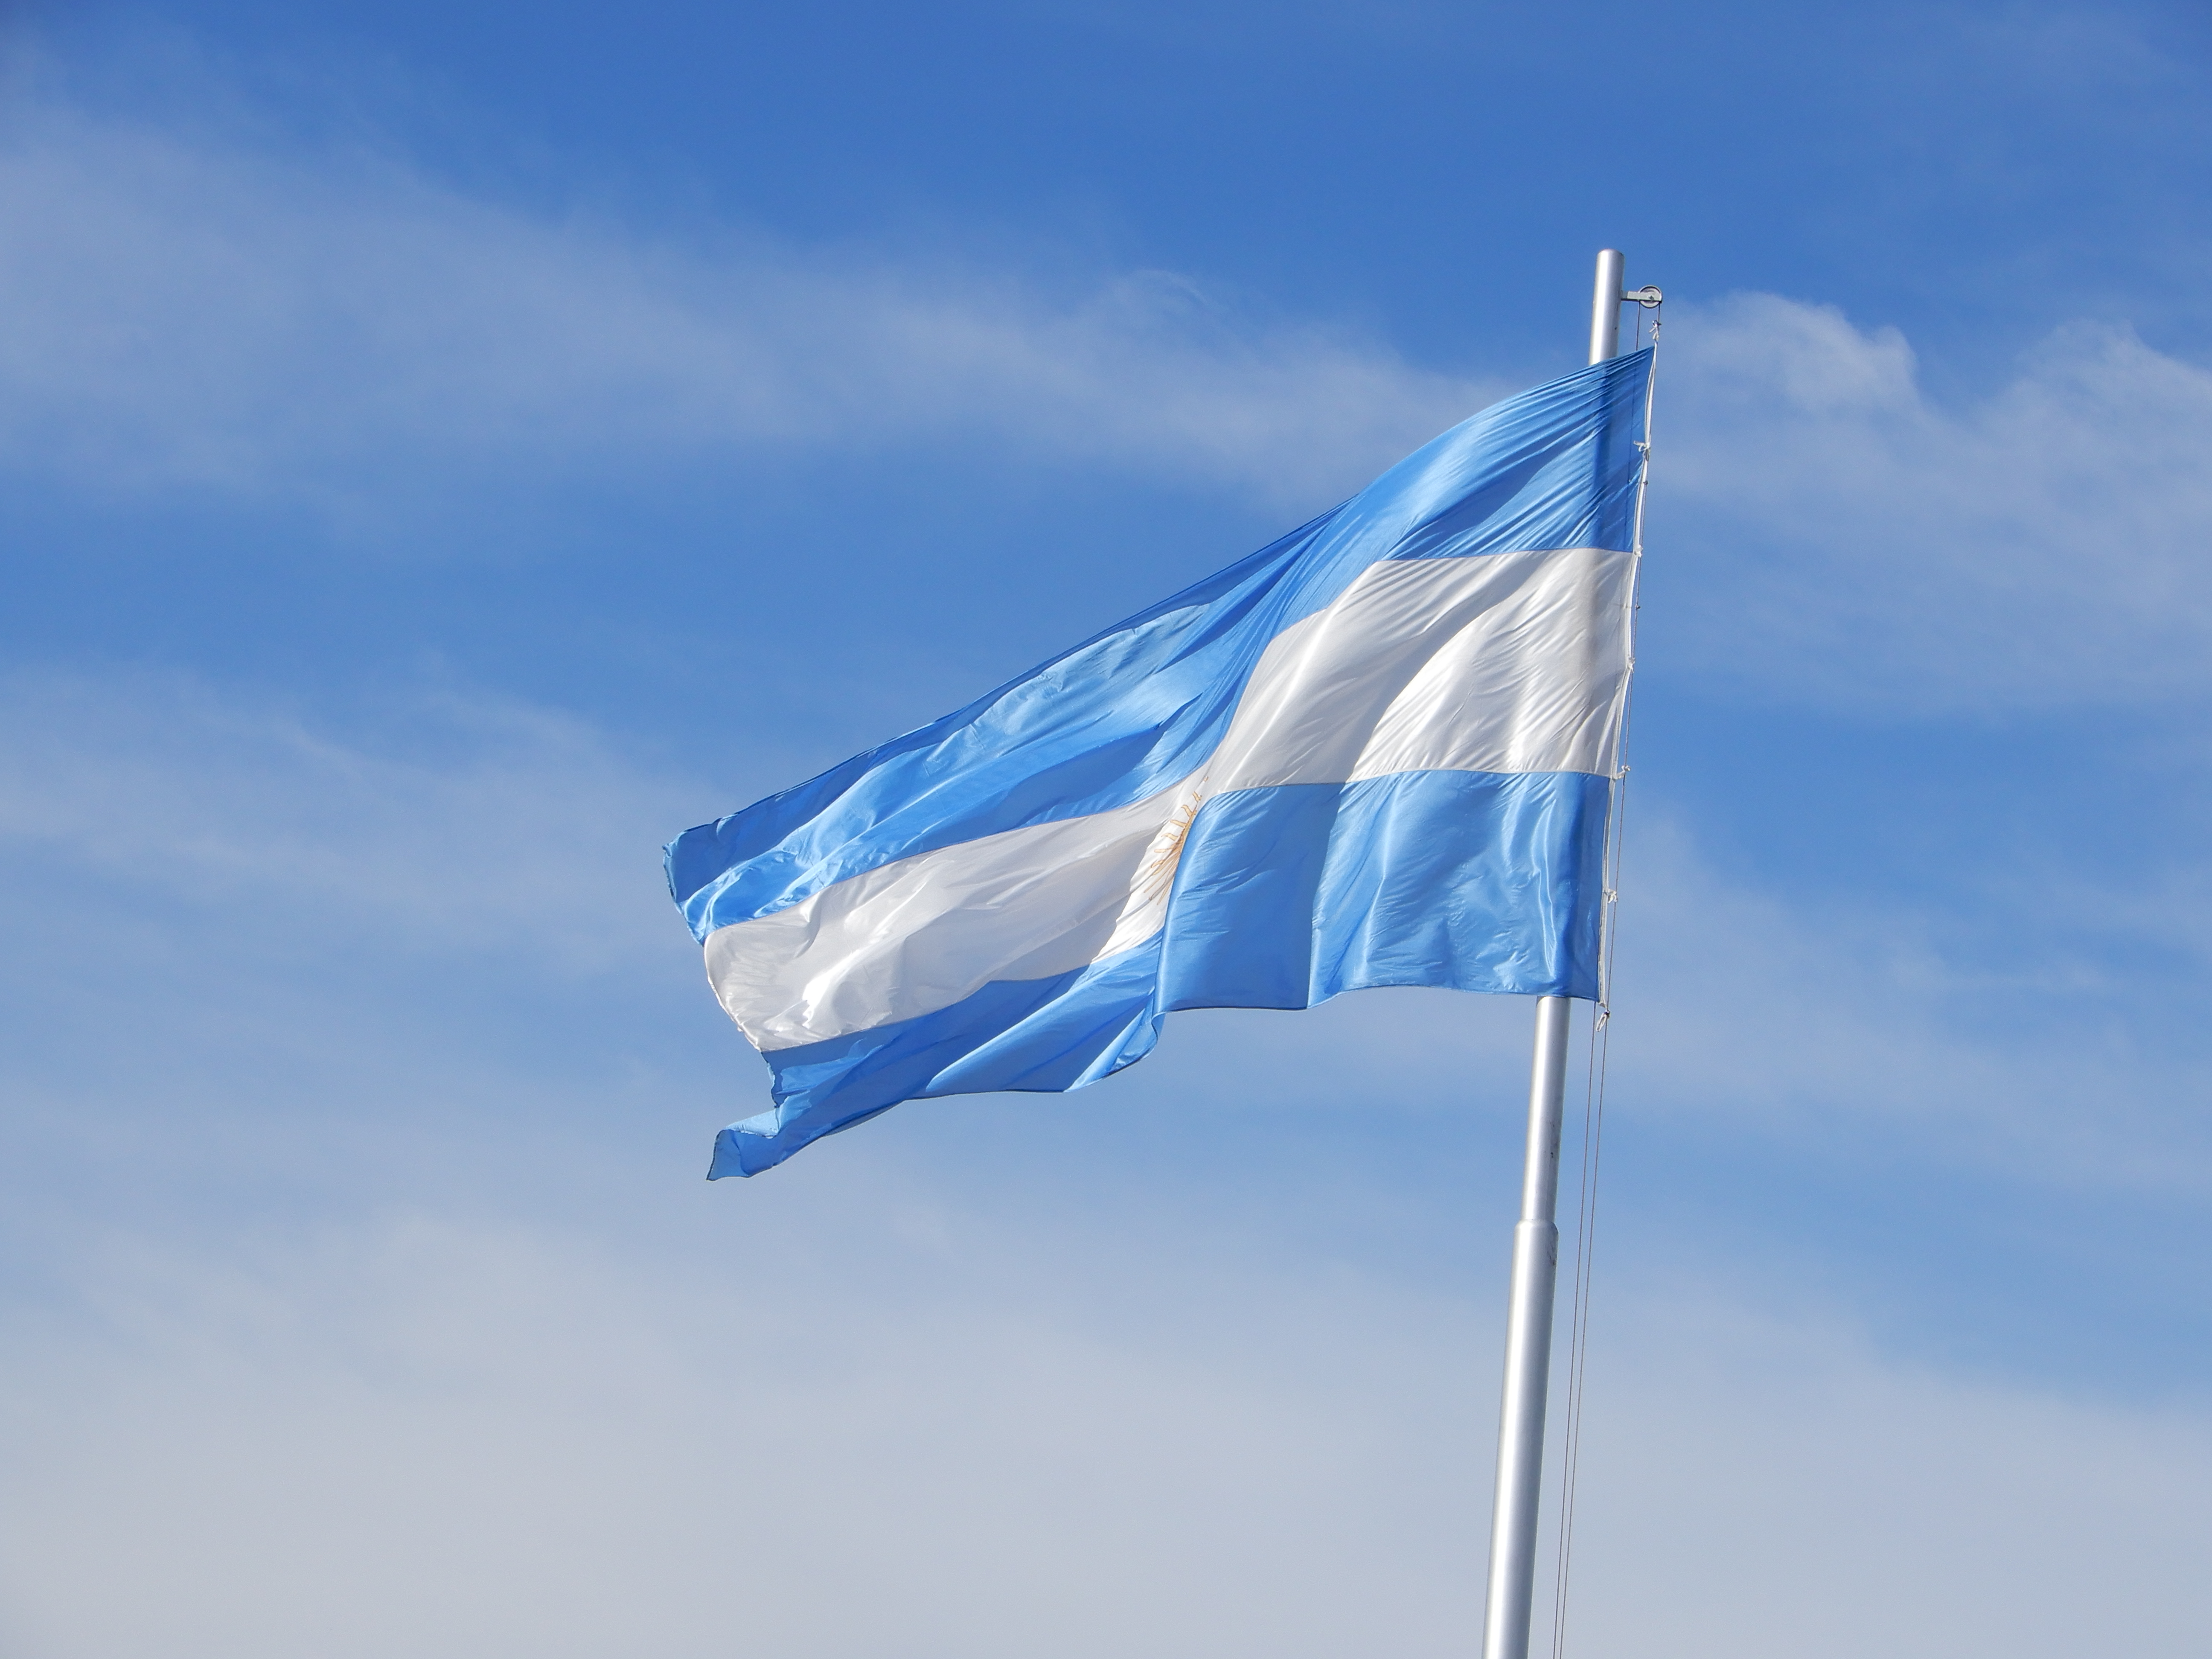
sky, wind, blue, white, color, flag, light blue, blue sky, spanish, windy, daytime, cloud